Jaylee Hodgson

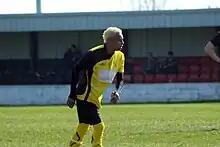

Jaylee Hodgson (born 5 June 1980) is an English-born MontserratIan former footballer who played as a striker. He has been capped internationally for Montserrat.